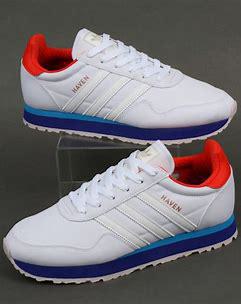
Brand: Adidas
Model: Haven